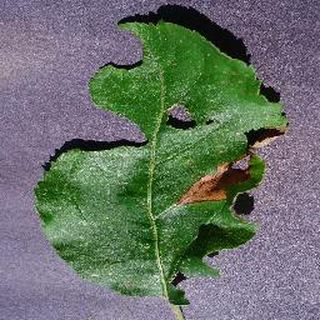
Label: apple_black_rot